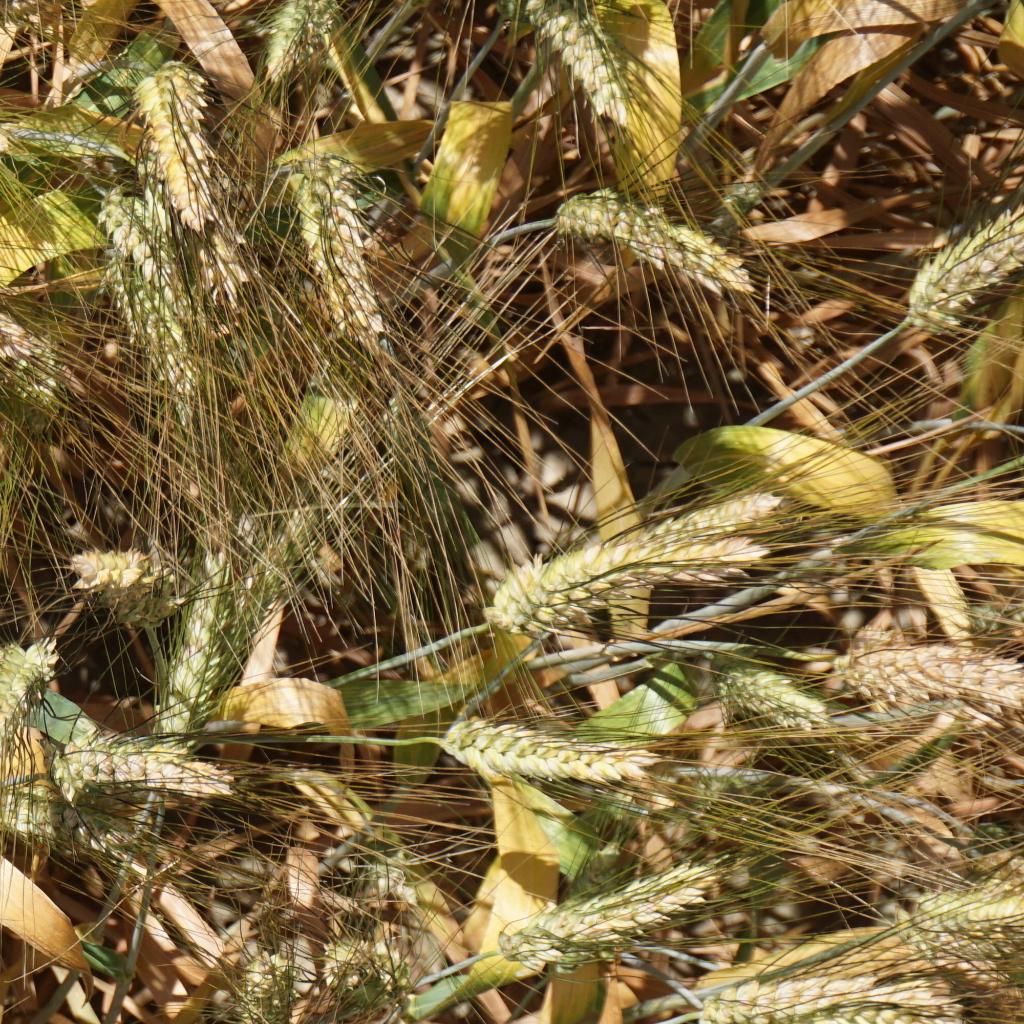
Country: France
Location: Gréoux
Wheat development stage: Filling - Ripening